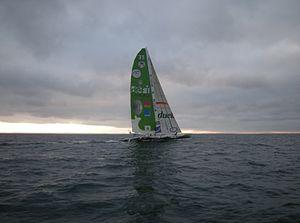
La Route du Rhum 2010 est la neuvième édition de la Route du Rhum, course transatlantique en solitaire. Elle s'élance de Saint-Malo, le dimanche 31 octobre 2010 à 13 h 2 et rallie Pointe-à-Pitre en Guadeloupe. Comme en 2006, monocoques et multicoques se sont élancés simultanément. Une nouvelle catégorie des multicoques de 50 pieds et plus a été créée afin de remplacer la catégorie des multicoques ORMA.